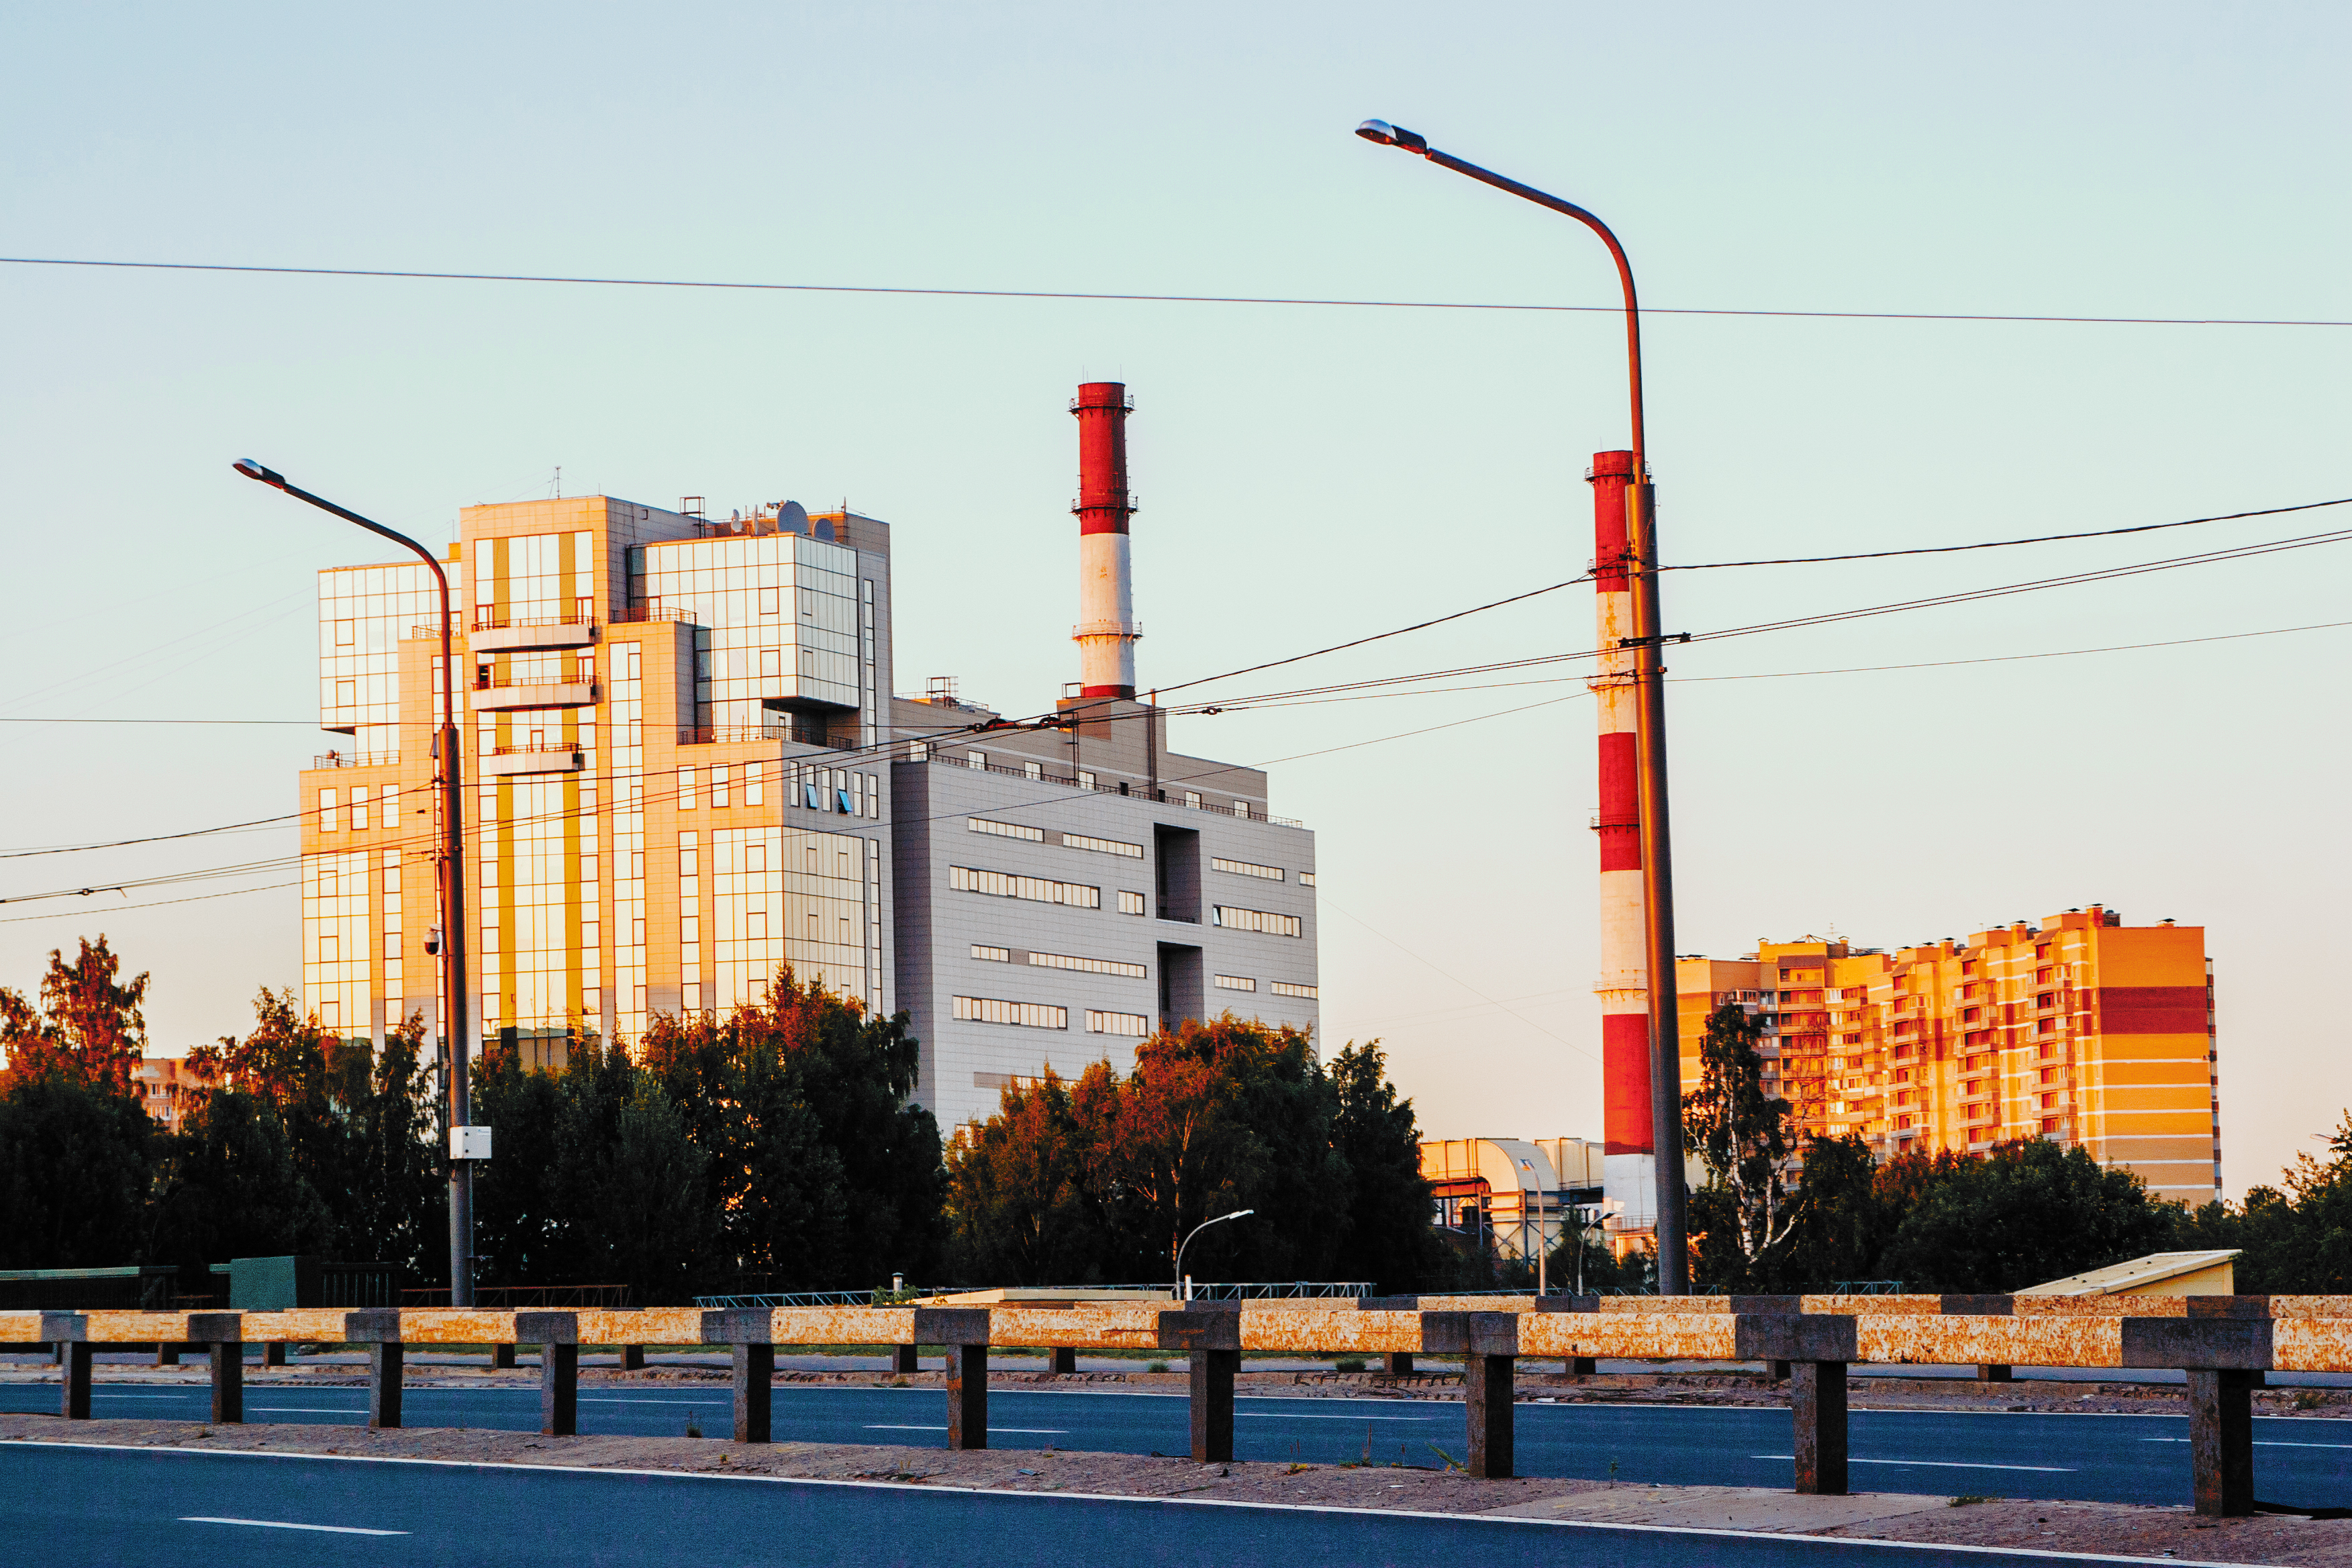
images, sky, building, daytime, street light, lighting, electricity, architecture, tower block, skyscraper, overhead power line, dusk, tree, neighbourhood, cityscape, city, road, residential area, metropolitan area, landmark, urban design, metropolis, urban area, condominium, electrical supply, signaling device, human settlement, public utility, street, mixed use, downtown, facade, reflection, horizon, evening, winter, suburb, traffic light, commercial building, pole, light fixture, road surface, house, night, crane, skyline, transport, apartment